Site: brandenburg
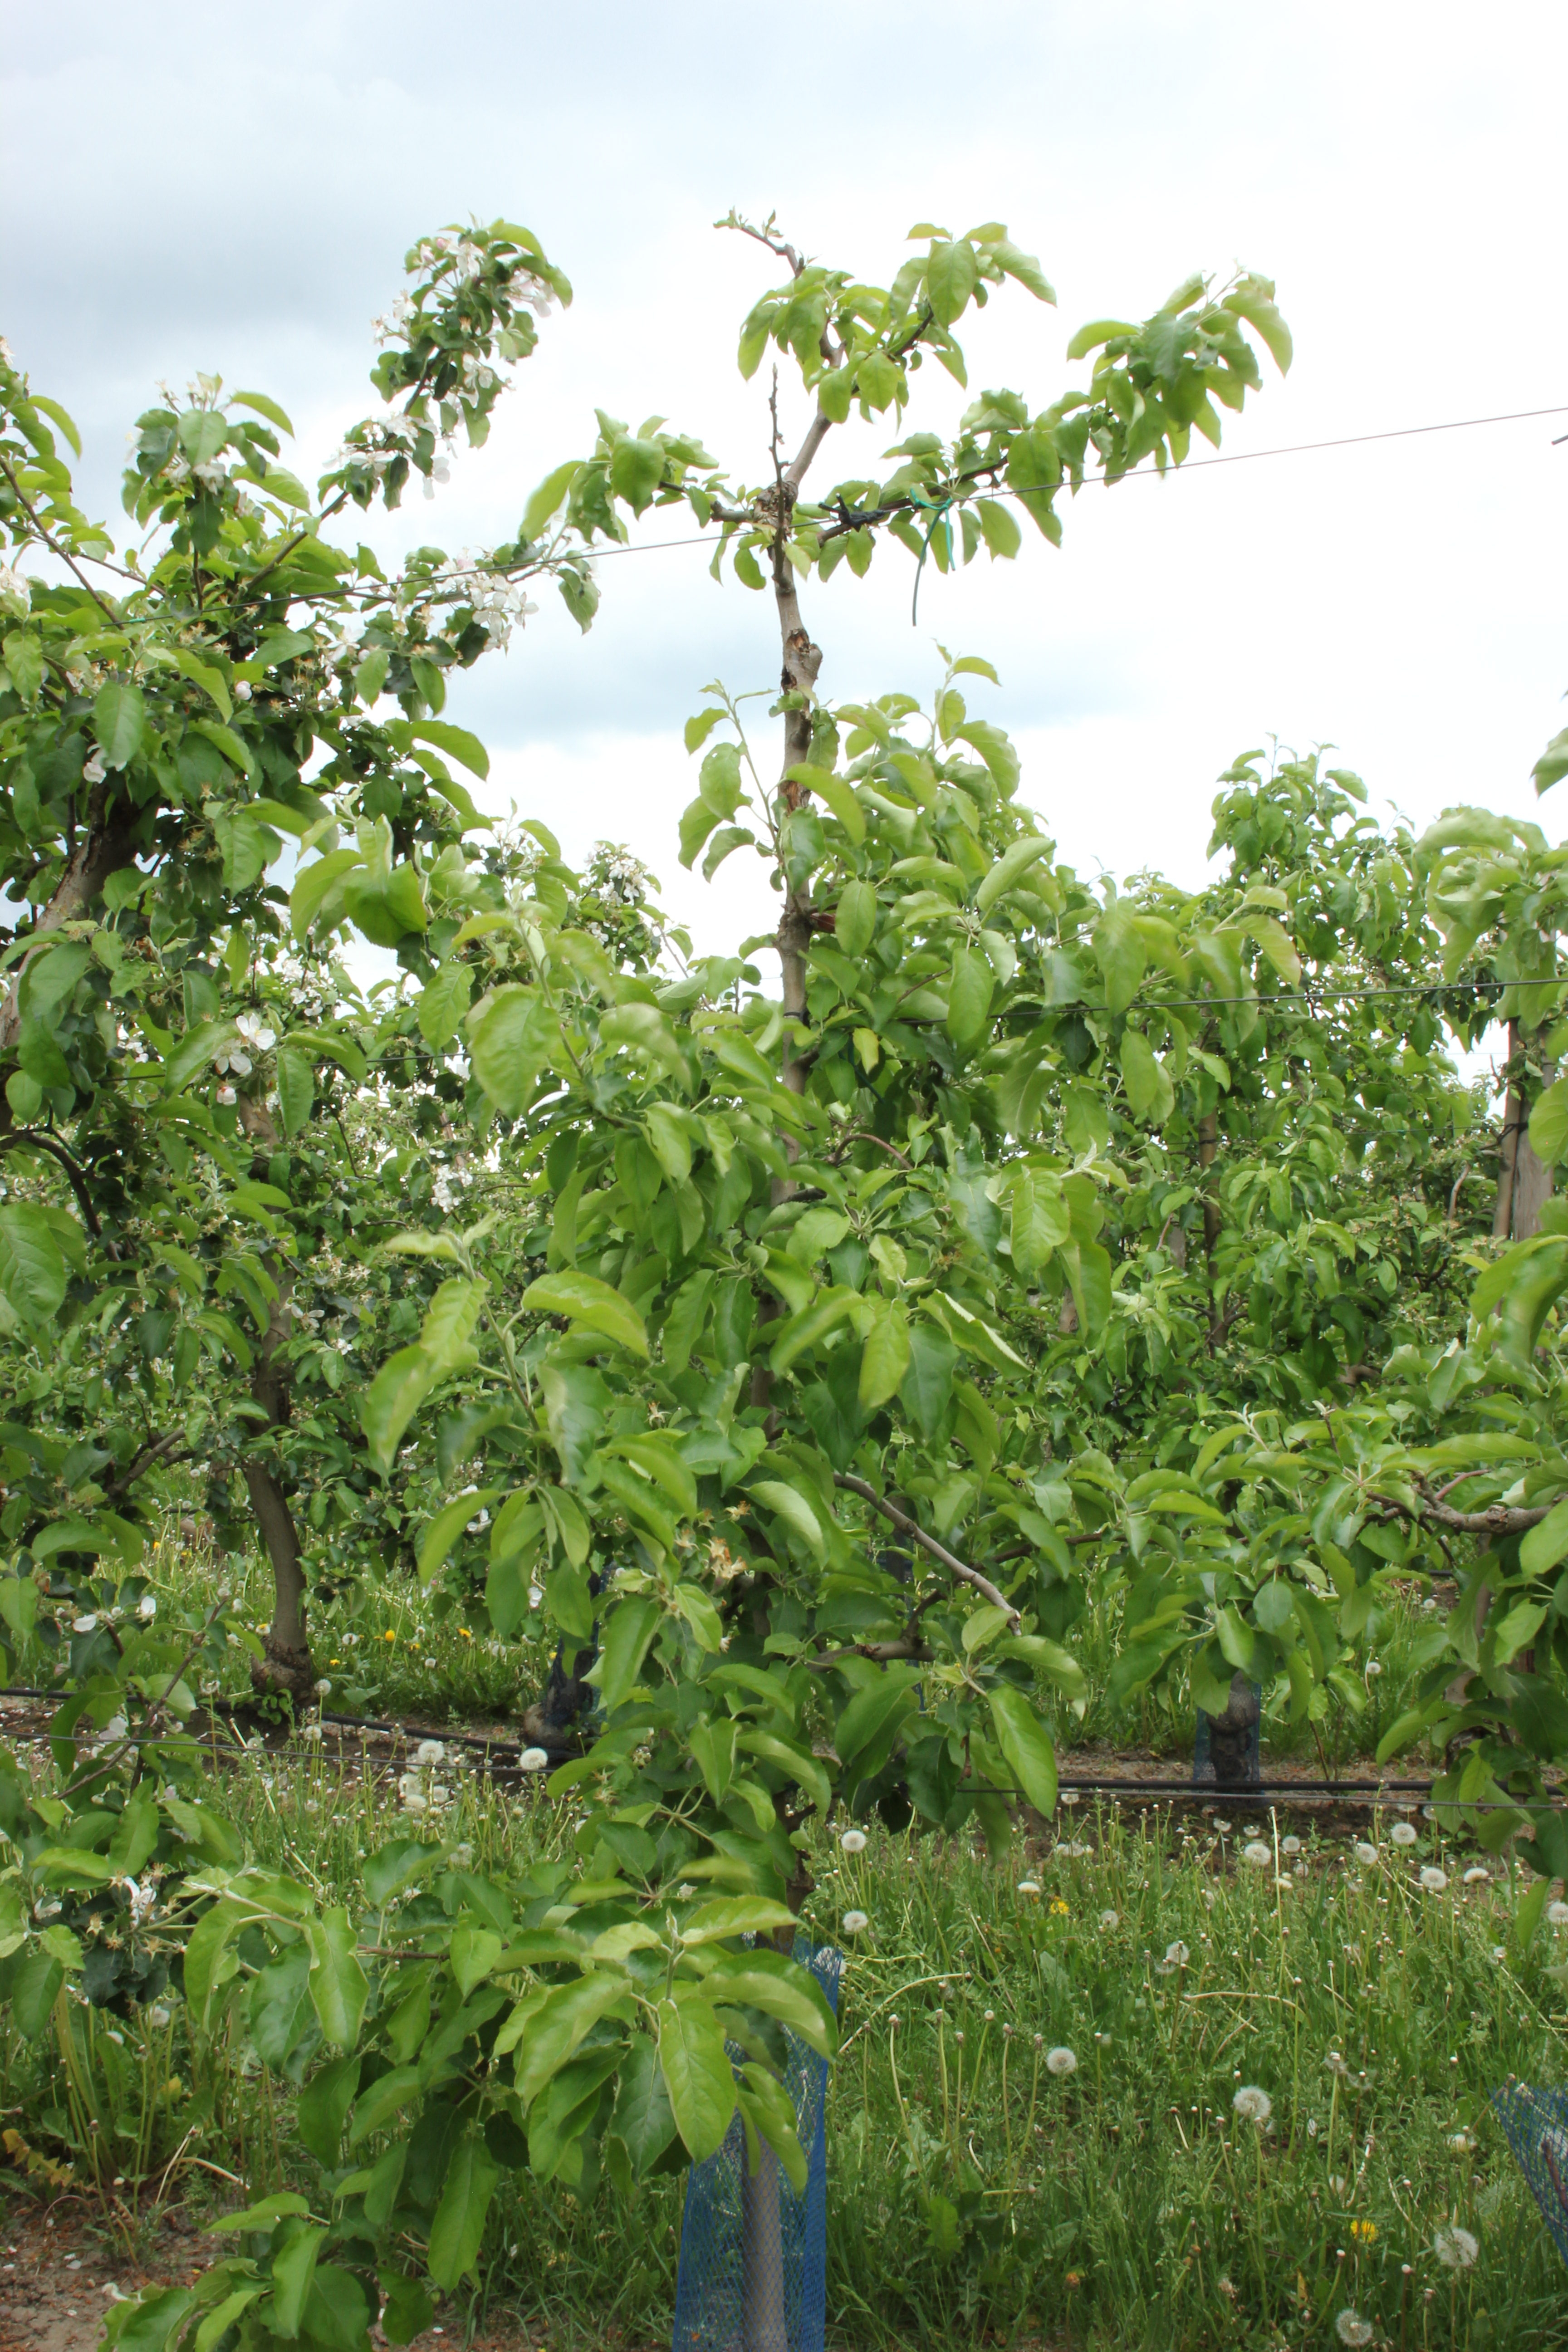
Growth stage (BBCH 67): Flowering